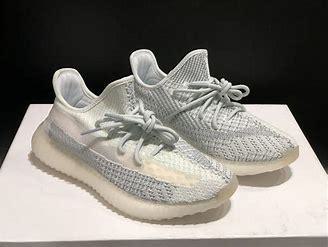
Brand: Adidas
Model: Yeezy Boost 350 V2